Conservation and restoration of books, manuscripts, documents, and ephemera

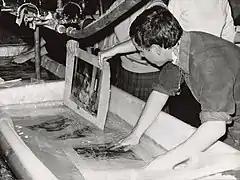
The conservation response to the 1966 flooding of Arno, Florence was a key event in formalising the book and paper conservation profession.

The history of early conservation has not yet been written, and early conservators recorded little of their work. Consequently, modern conservators are responsible for recording the previous conservation work they find when evaluating objects. As early as 750 BC, Old Testament prophets Isaiah and Jeremiah advised on the importance of the preservation of documents for future use. In 1627, Gabriel Naudé published , which contained a chapter discussing book preservation. The first substantial work on the subject of book restoration was Alfred Bonnardot's "", first published in Paris in 1846. Until the late-nineteenth century, the preferred practice was to restore objects to newer or better condition with little regard to original style or composition. However, modern conservation seeks to treat books and paper as little as possible.